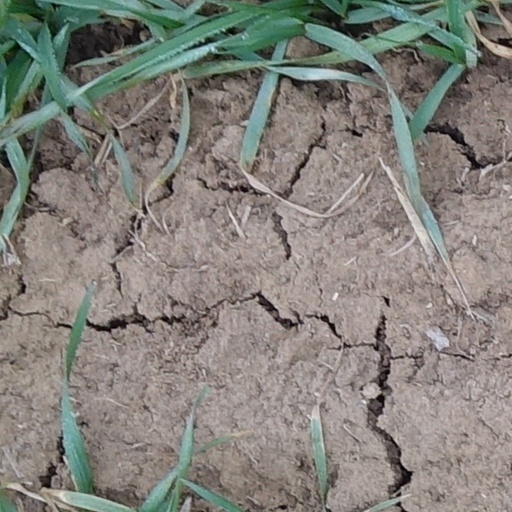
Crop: wheat